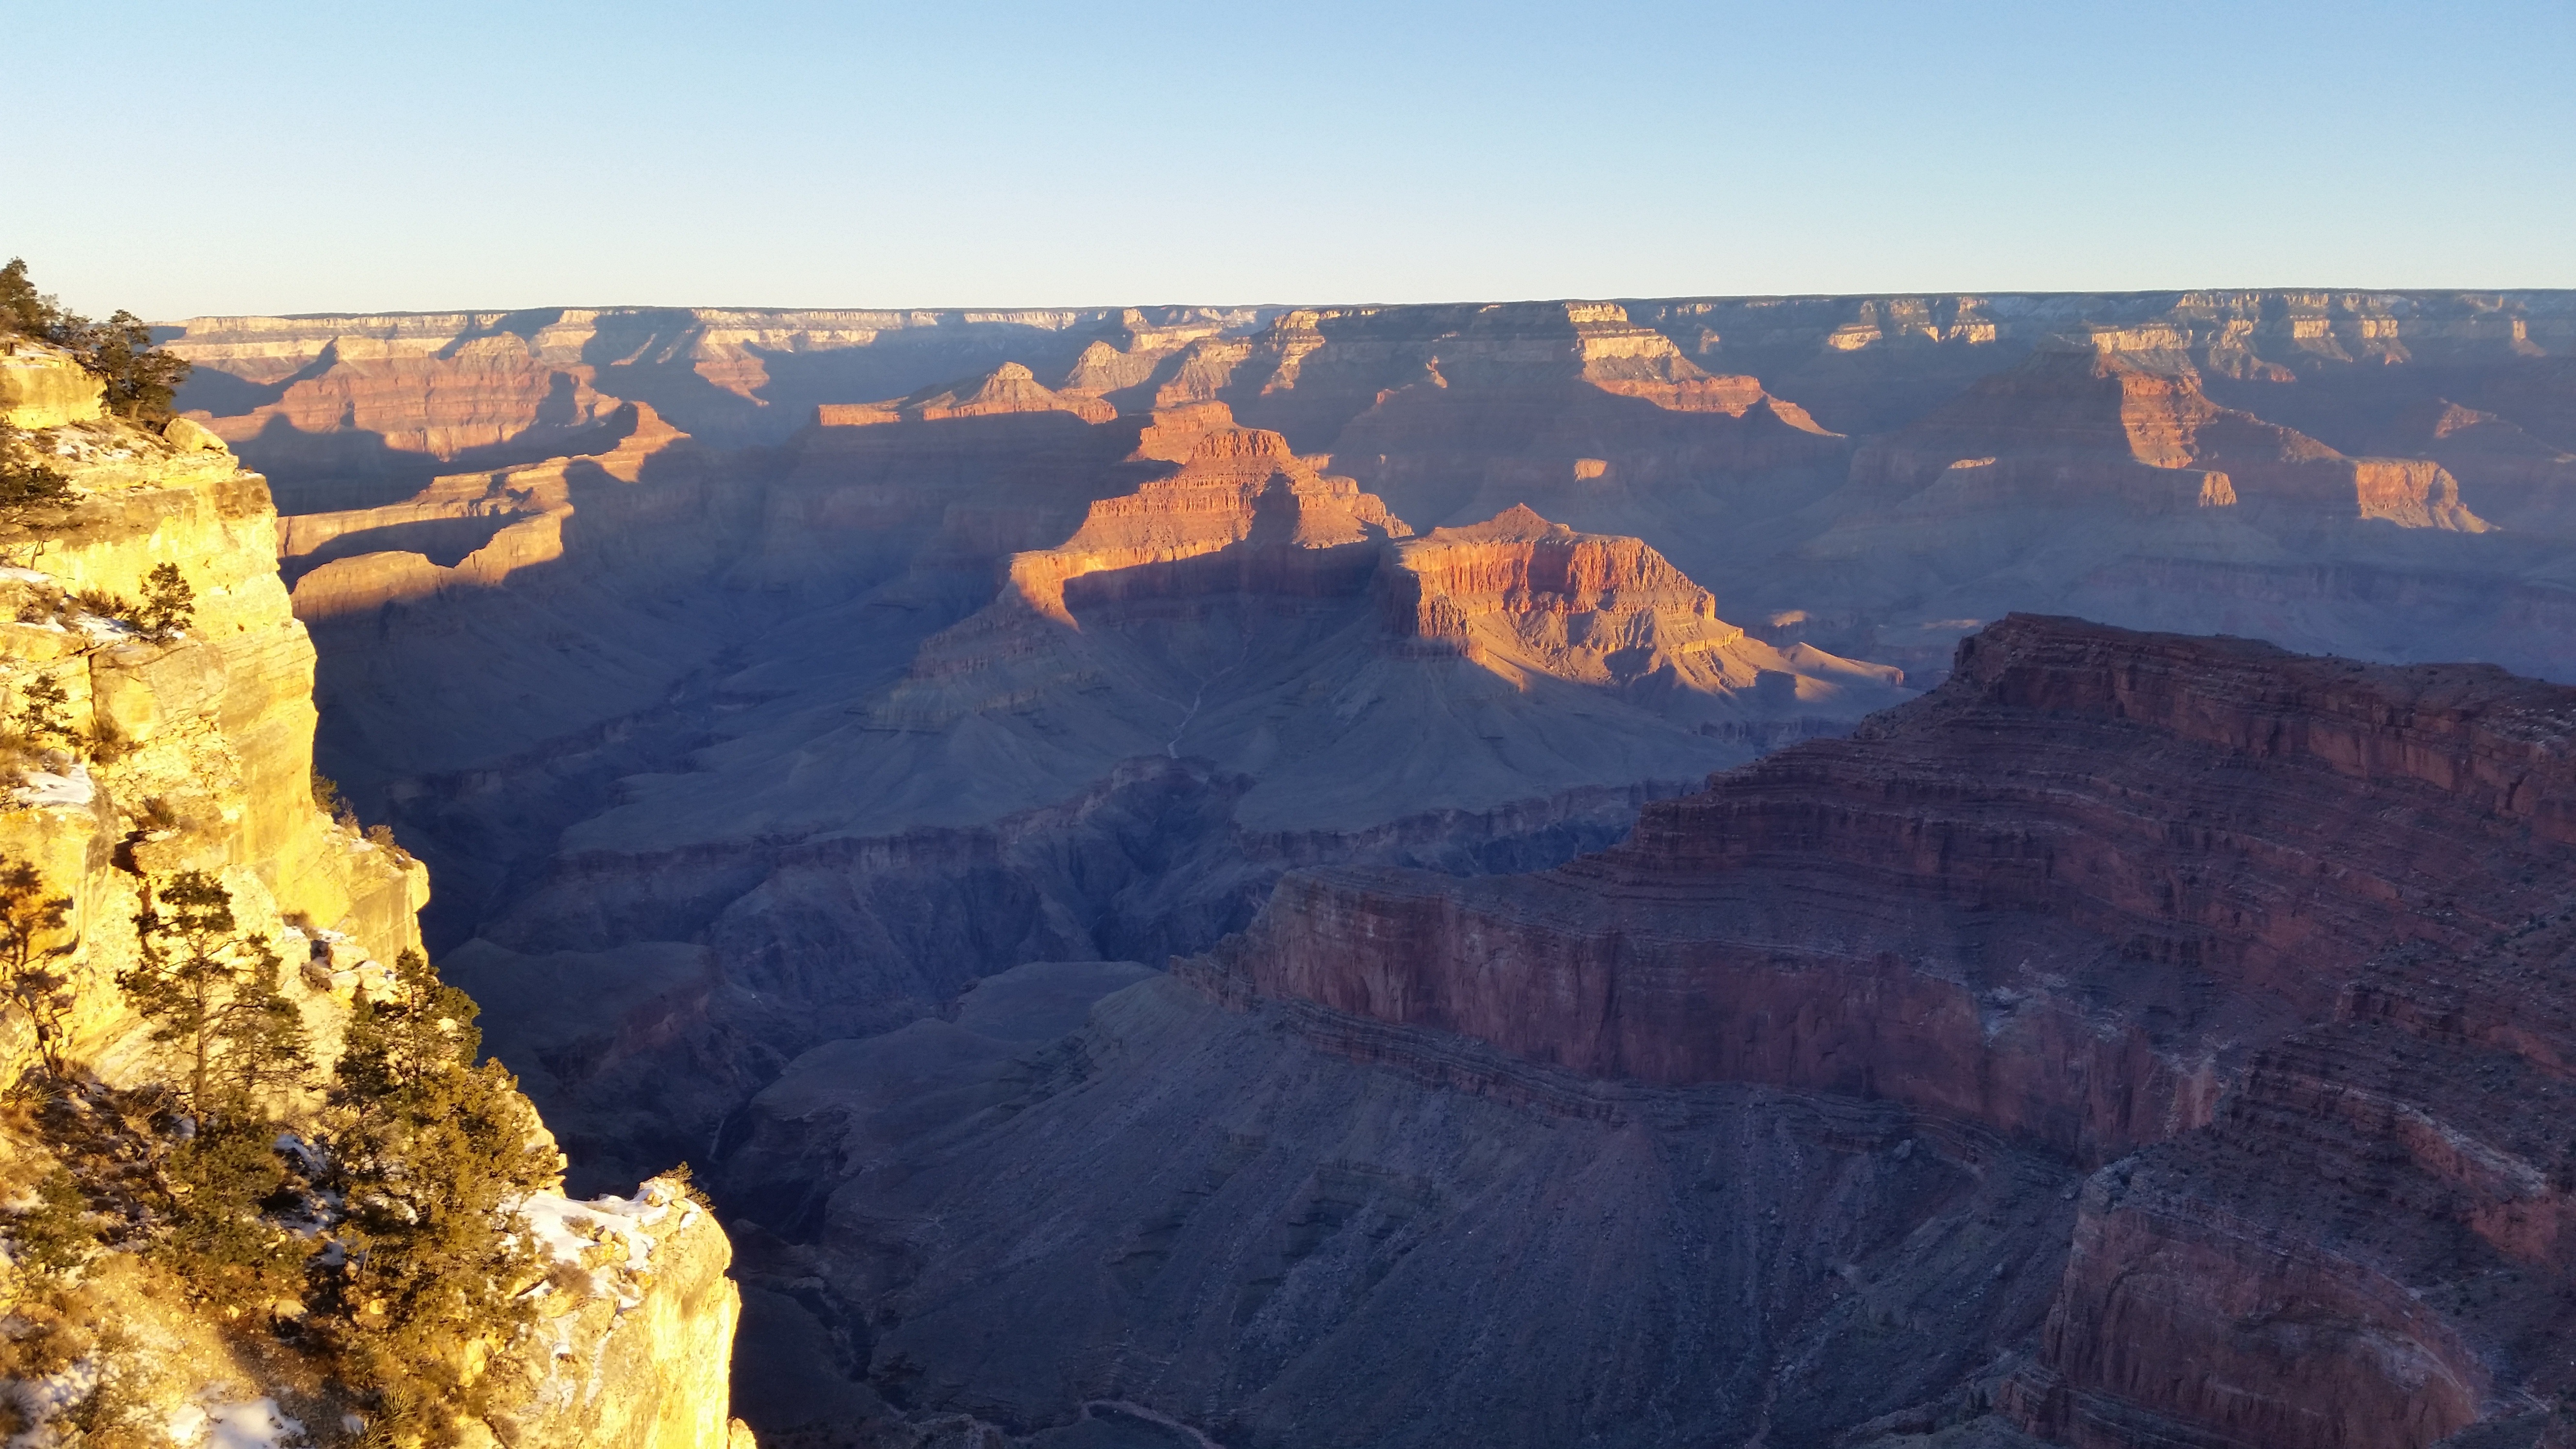
landscape, tree, rock, formation, cliff, scenic, canyon, terrain, national park, grand, geology, badlands, wadi, landform, geographical feature